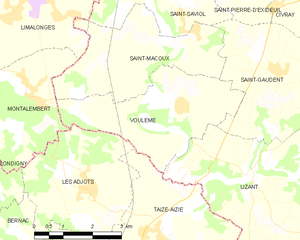
Carte des communes françaises Voulême